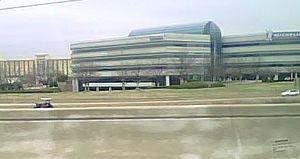
Greenville est une ville de l'État de Caroline du Sud aux États-Unis. Elle est le siège et la plus grande ville du comté de Greenville. Avec ses maisons historiques et ses gratte-ciels modernes, Greenville est décrit comme un exemple de la rencontre du « Vieux Sud » et du « Nouveau Sud ».